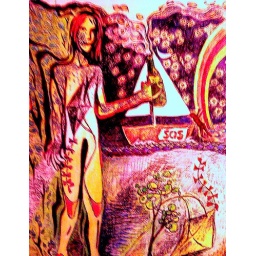
sometimes, i am the sand / thrown over the wedding / of water and land.